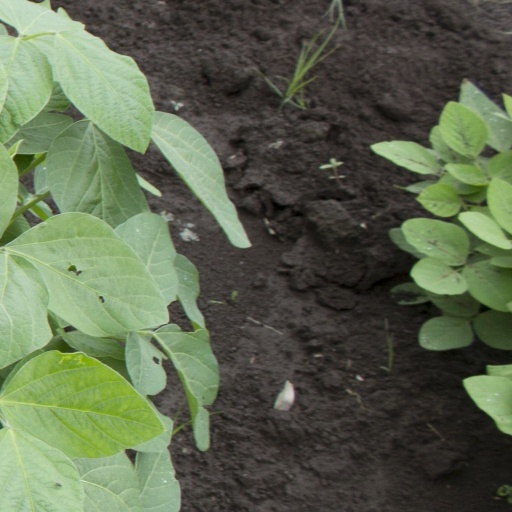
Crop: soybean